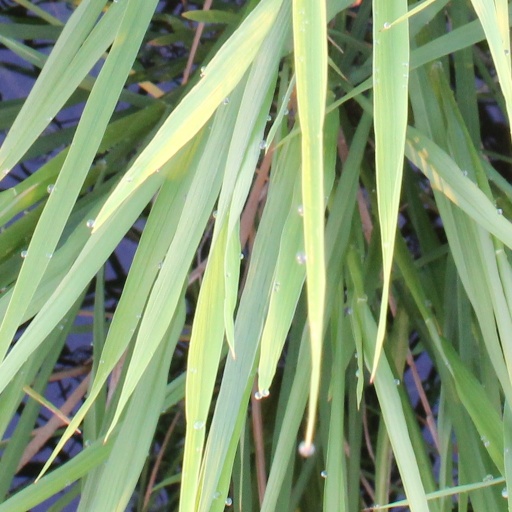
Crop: rice